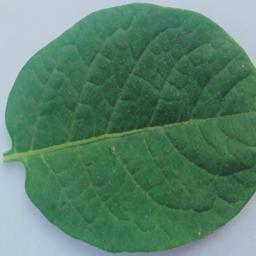
Etiqueta: Sana